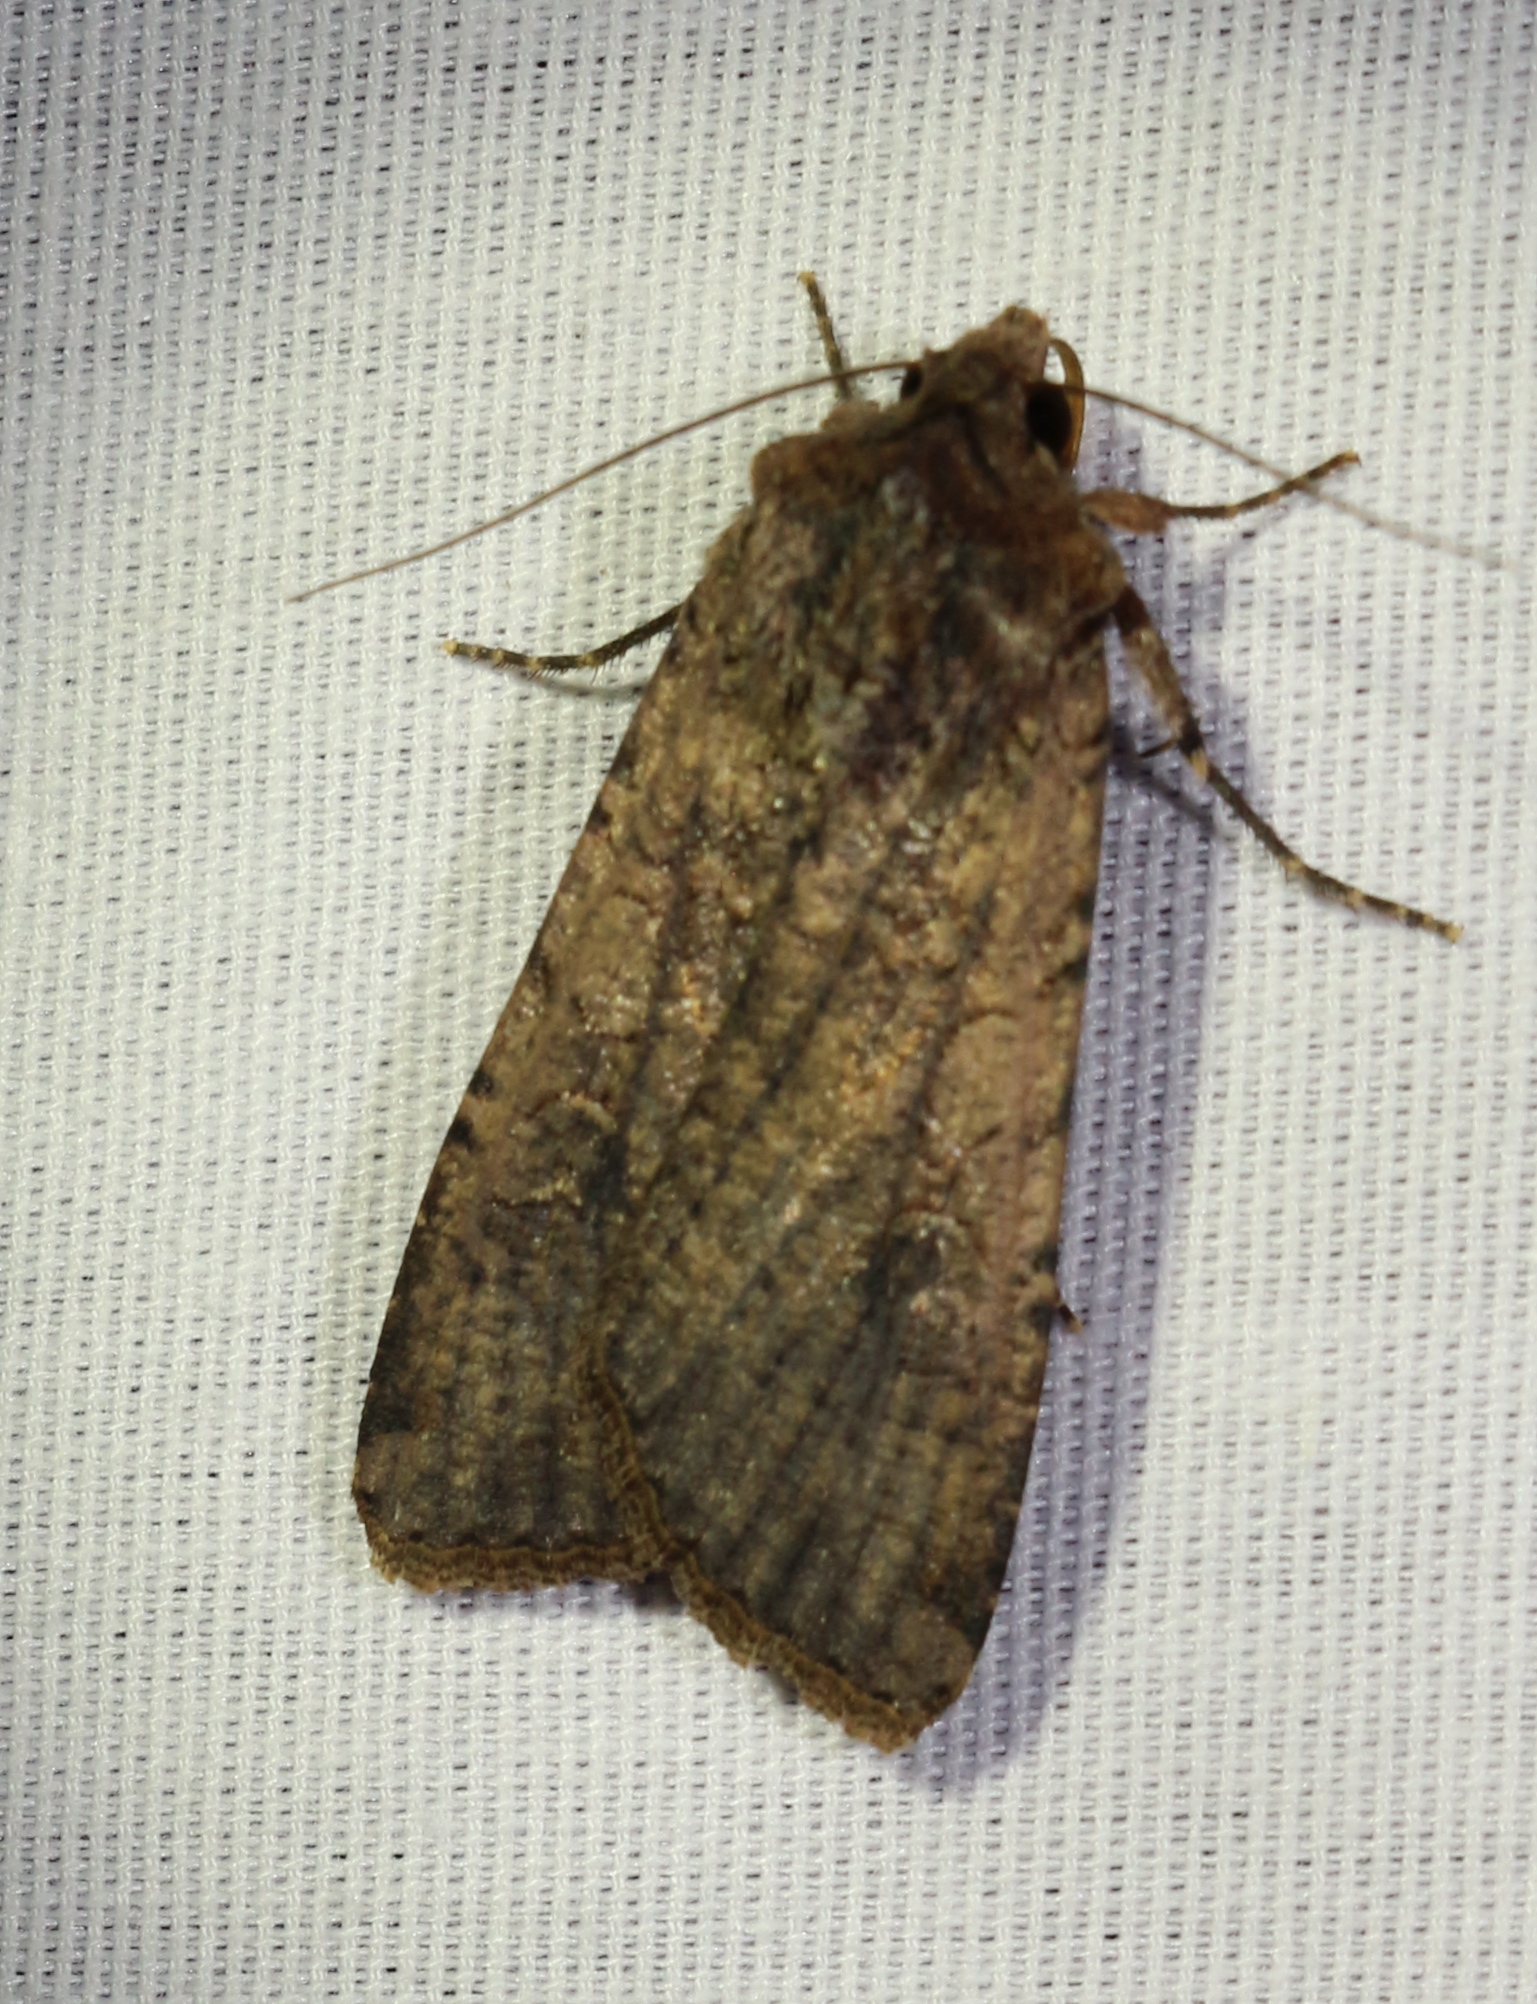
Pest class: cutworms